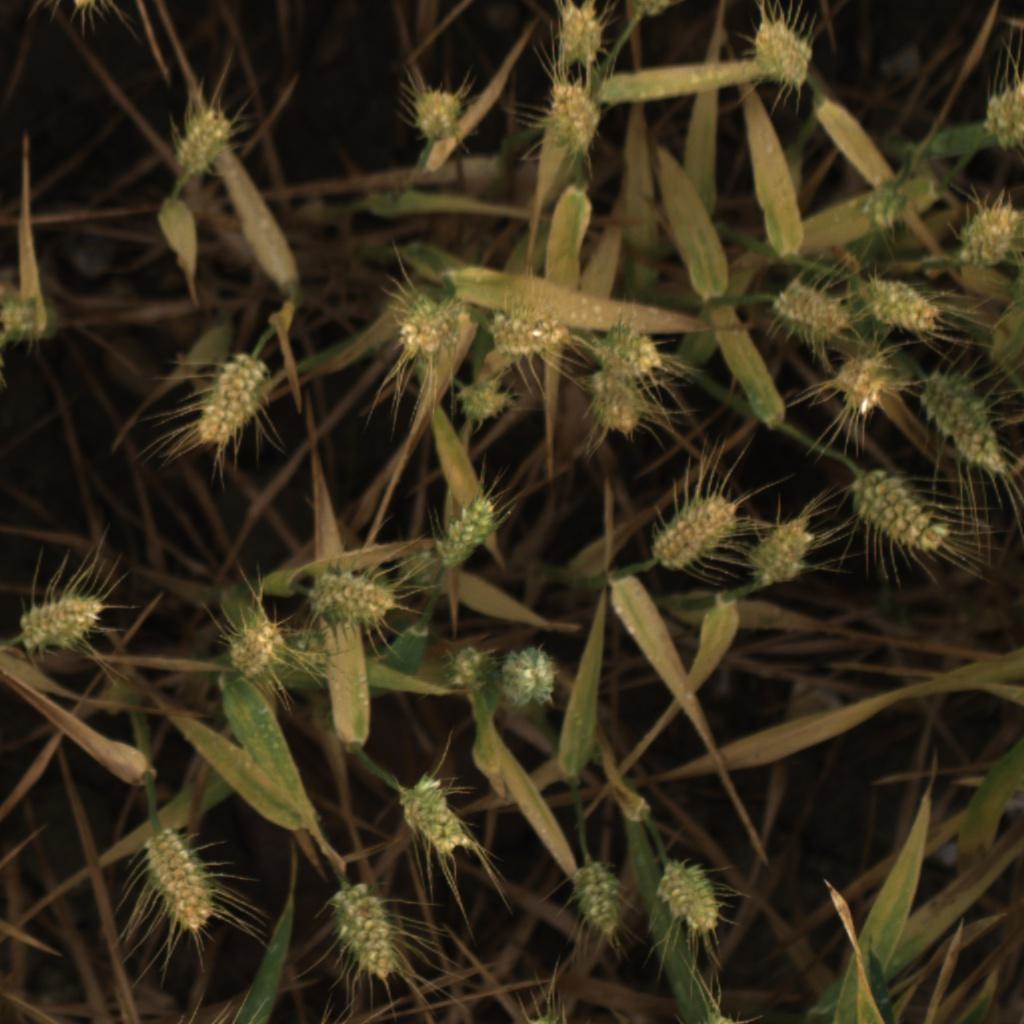
Country: UK
Location: Rothamsted
Wheat development stage: Filling - Ripening